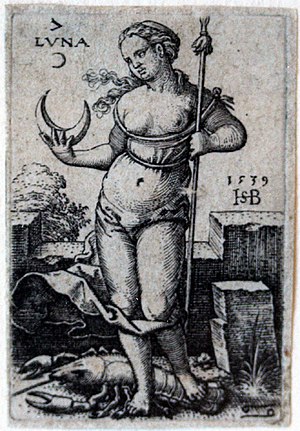
Luna
Luna (Kobberstik af Hans Sebald Beham, 1539).
Luna betyder måne på latin, men kan også hentyde til Månegudinden i den romerske mytologi.